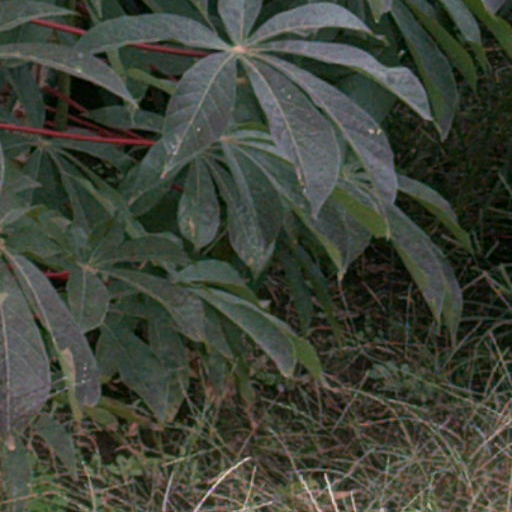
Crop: cassava